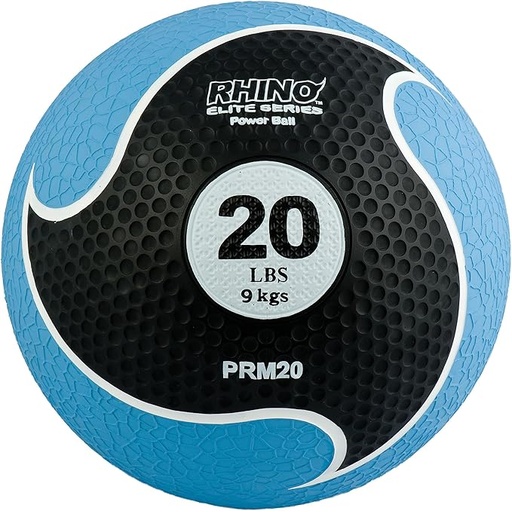
Champion Sports Rhino Elite Medicine Ball - In
Brand: ChampionSports
Category: Sporting Goods > Fitness & General Exercise Equipment > Medicine Balls